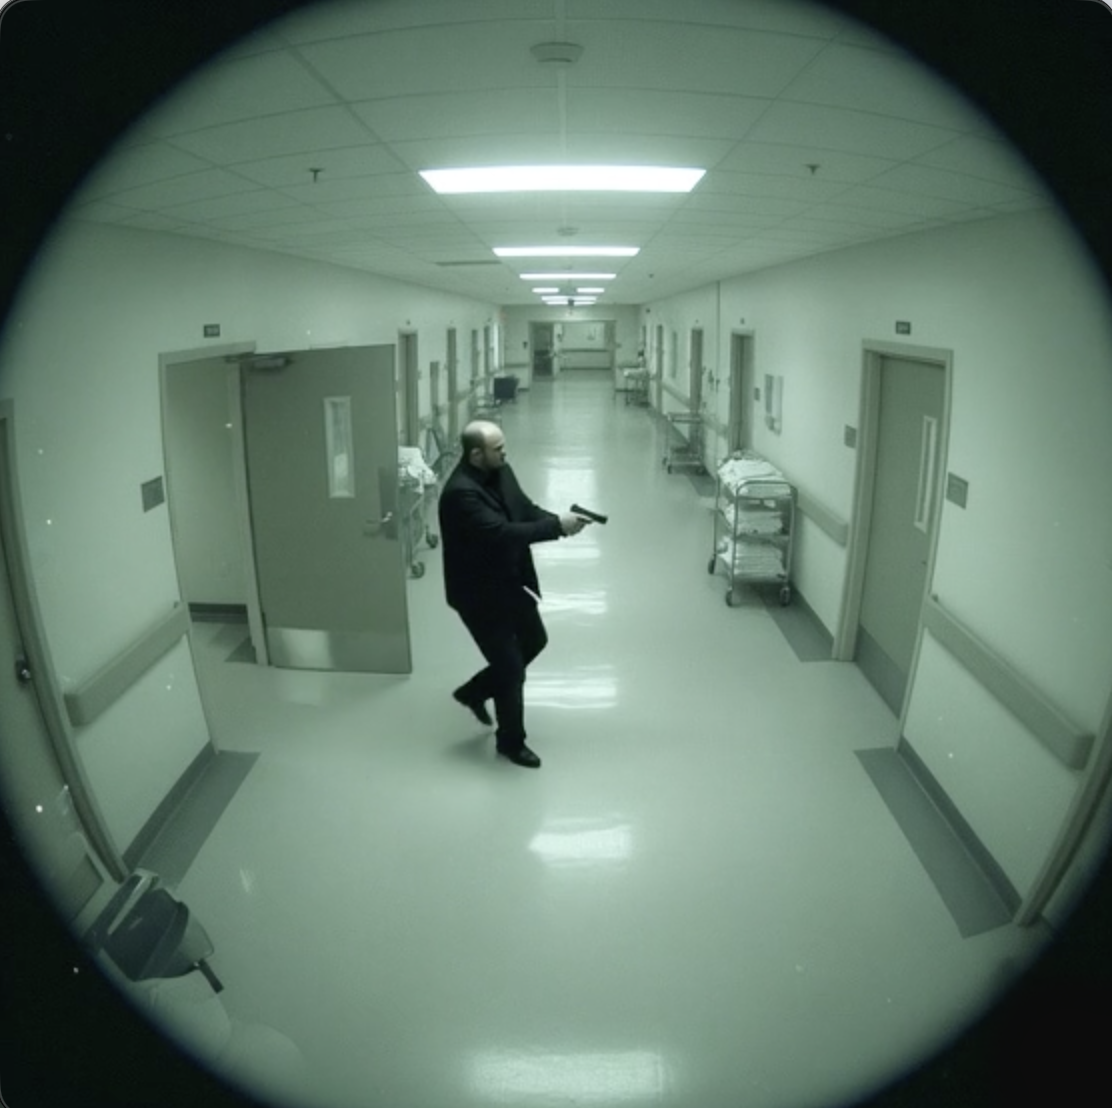
Object: person

Object: weapon